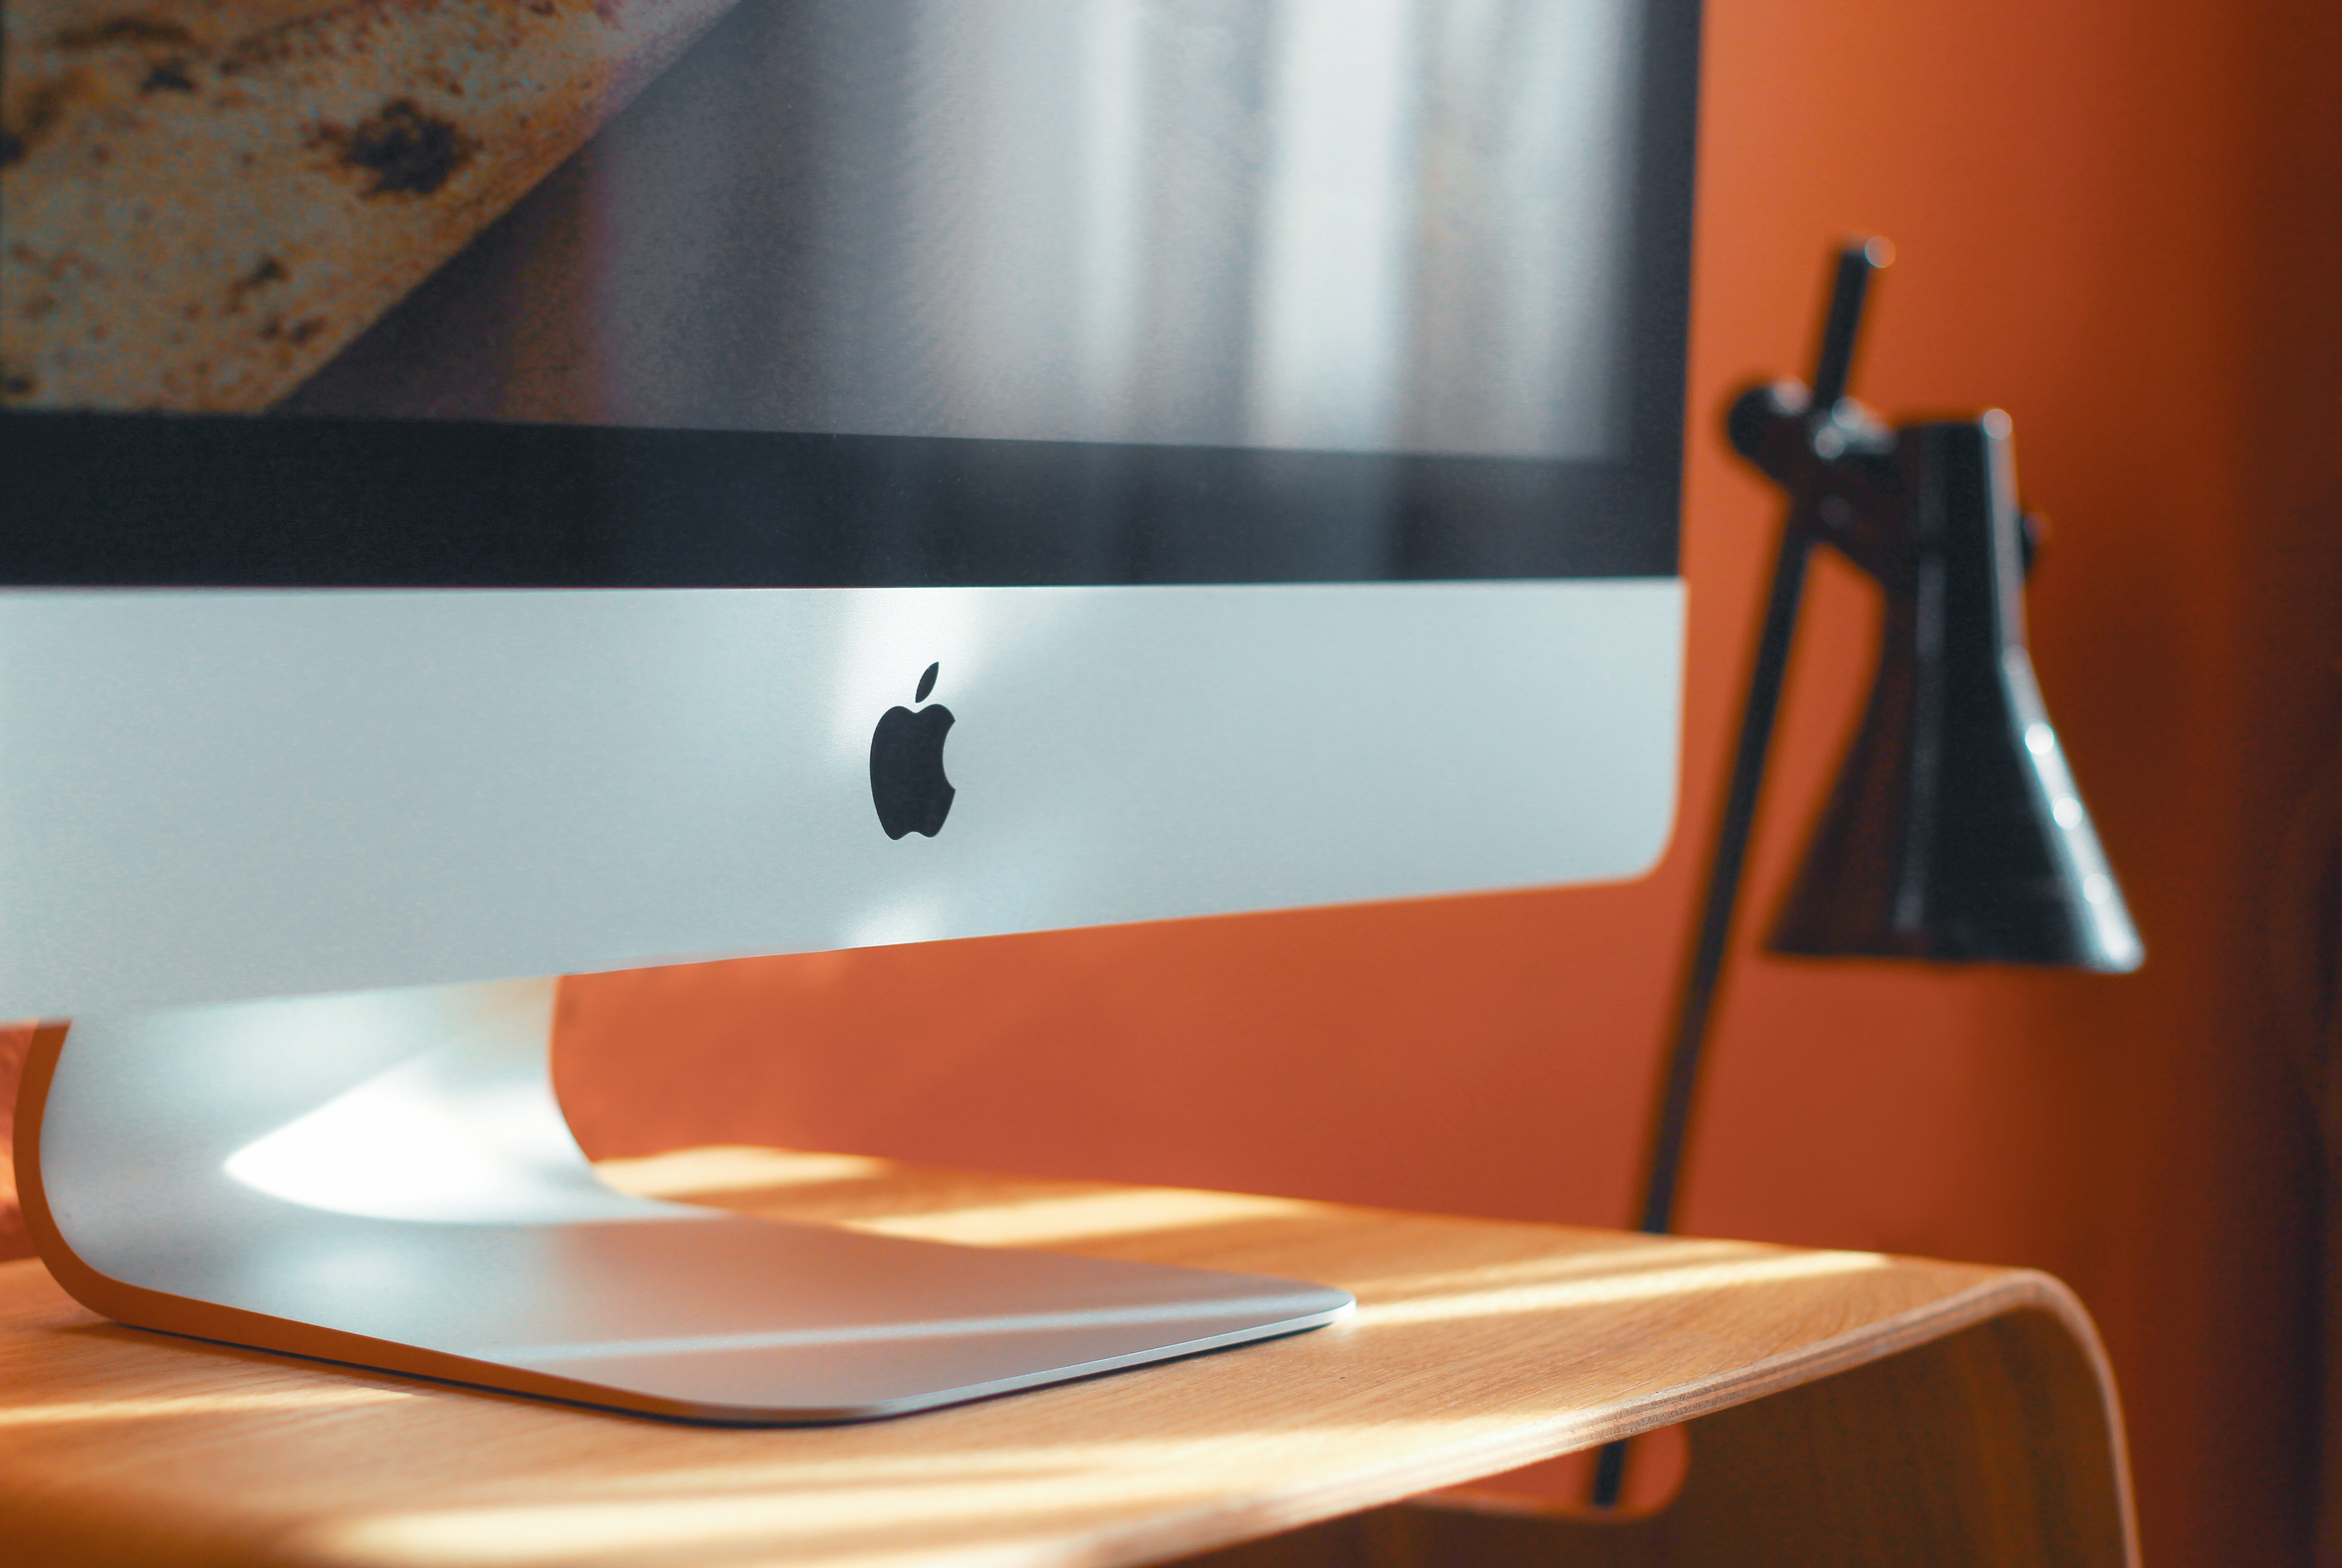
table, room, furniture, sink, architecture, countertop, wood, interior design, plywood, desk